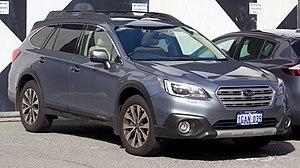
La Subaru Outback est une automobile du constructeur japonais Subaru. Au départ simple version tout-chemin de la Legacy, l'Outback a petit à petit pris son indépendance. S'il conserve la technique et l'essentiel de la carrosserie de la Legacy, il ne s'appelle plus qu'Outback et non Legacy Outback comme à ses débuts. L'Outback est assemblé à Lafayette en Indiana et à Ōta au Gunma.